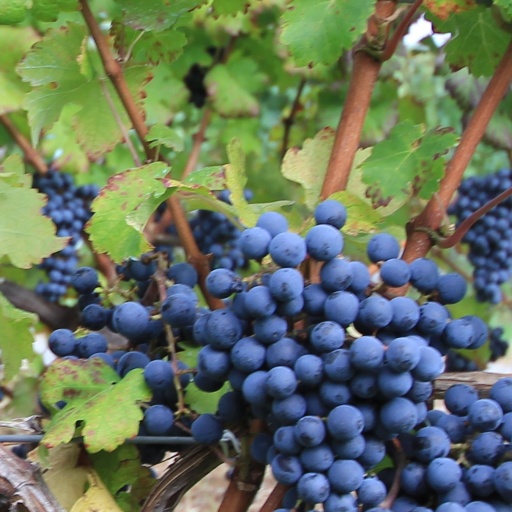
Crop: grape